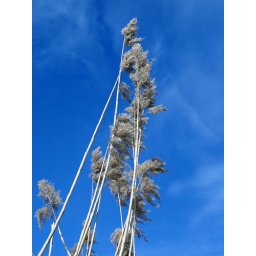
View of a blade of grass in the background sky